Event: Nepal Earthquake
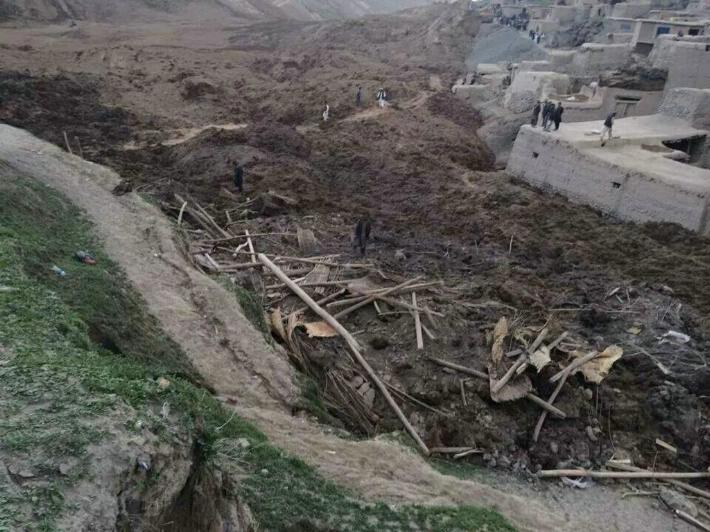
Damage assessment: damage